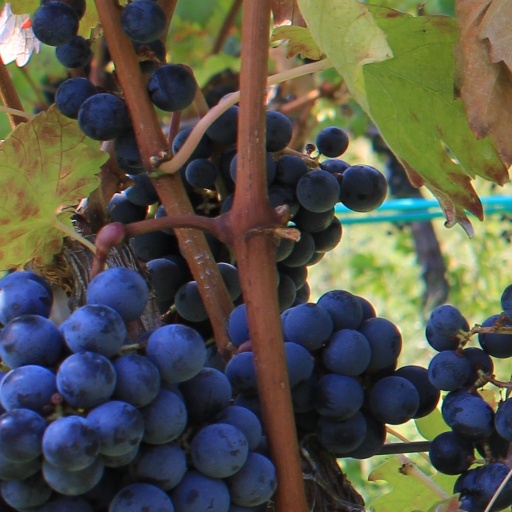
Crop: grape